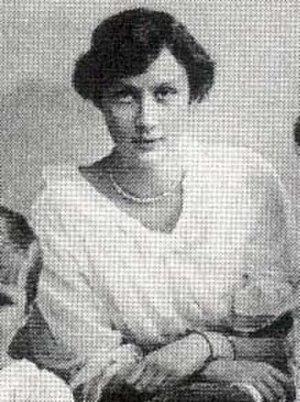
Marguerite de Suède, princesse suédo-norvégienne puis danoise, est née le 25 juin 1899 à Djurgården et morte le 4 janvier 1977 à Rønnede.